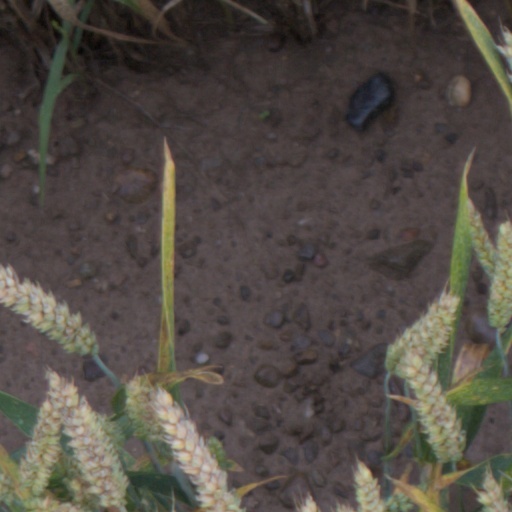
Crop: wheat